Second Battle of Charleston Harbor

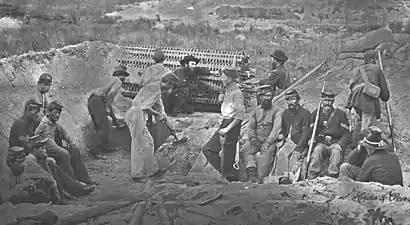
Union troops of the 1st New York Volunteer Engineer Regiment digging a sap with a sap roller on Morris Island, 1863

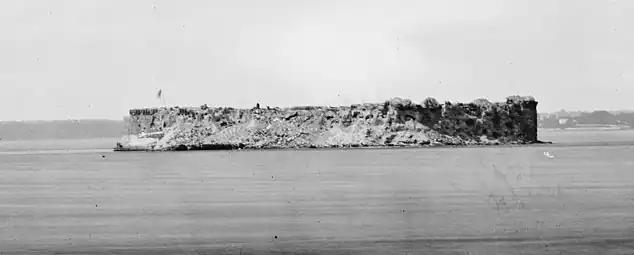
Fort Sumter, reduced to a shapeless pile of rubble, photographed by Haas & Peale across an active front (Note the Confederate flag flying above the parapet), soon after the evacuations of batteries Greg and Wagner on September 7, 1863

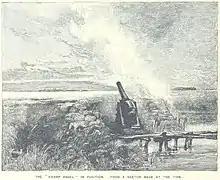
The "Swamp Angel"

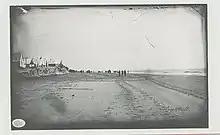
Morris Island South Carolina, photographed by Haas & Peale showing USS New Ironsides in right background September 7, 1863

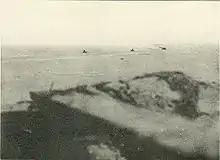
Union ironclads bombarding Fort Moultrie taken Sept 8, 1863 by George S. Cook.

Despite the marshy conditions on Morris Island, Union forces had constructed powerful batteries to combat Fort Wagner. These batteries were often named in honor of fallen leaders such as Batteries Strong, Reynolds, Kearny and Weed. Others were named for high ranking army officers such as Batteries Rosecrans and Meade.